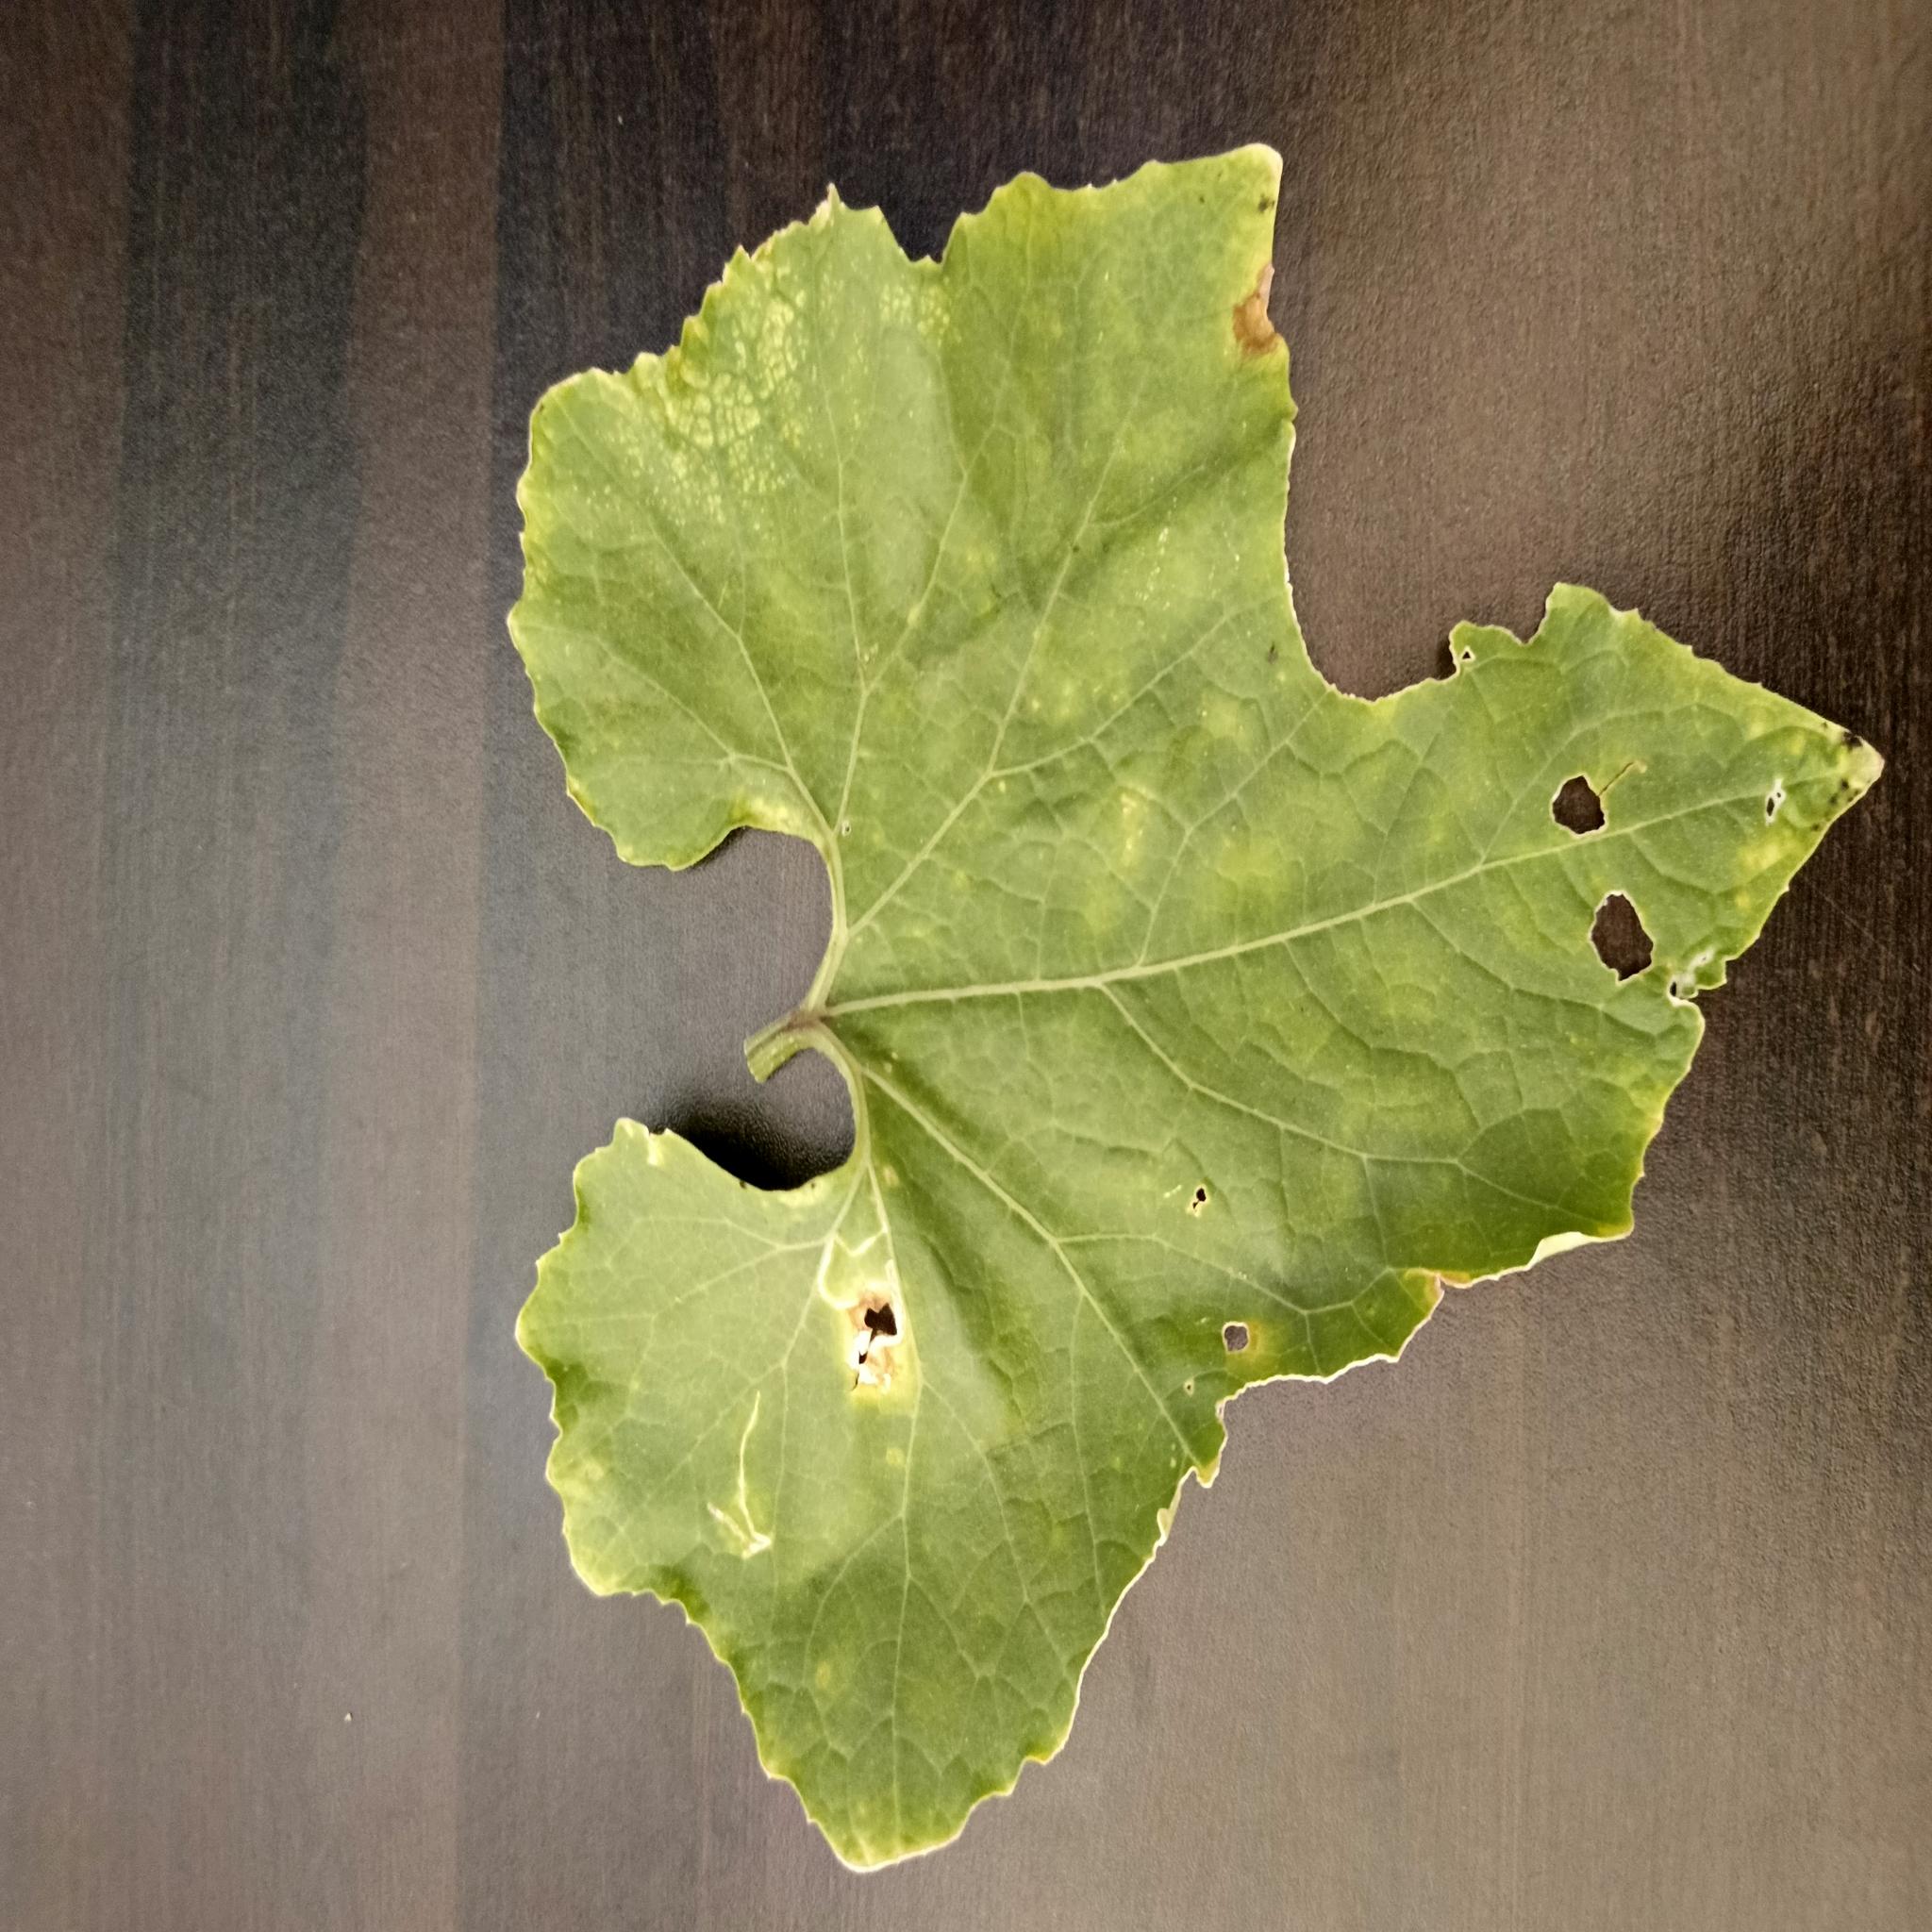
Label: Leaf miner